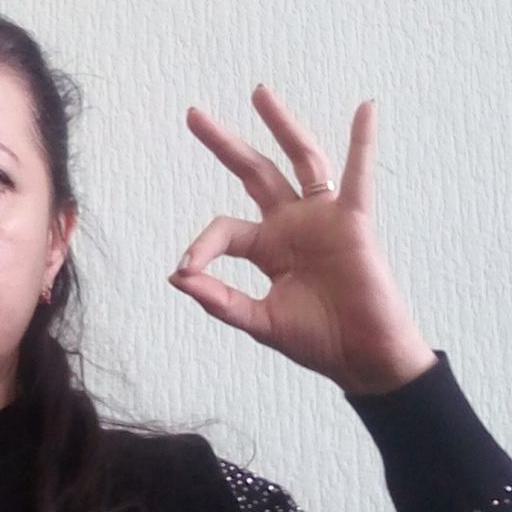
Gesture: ok